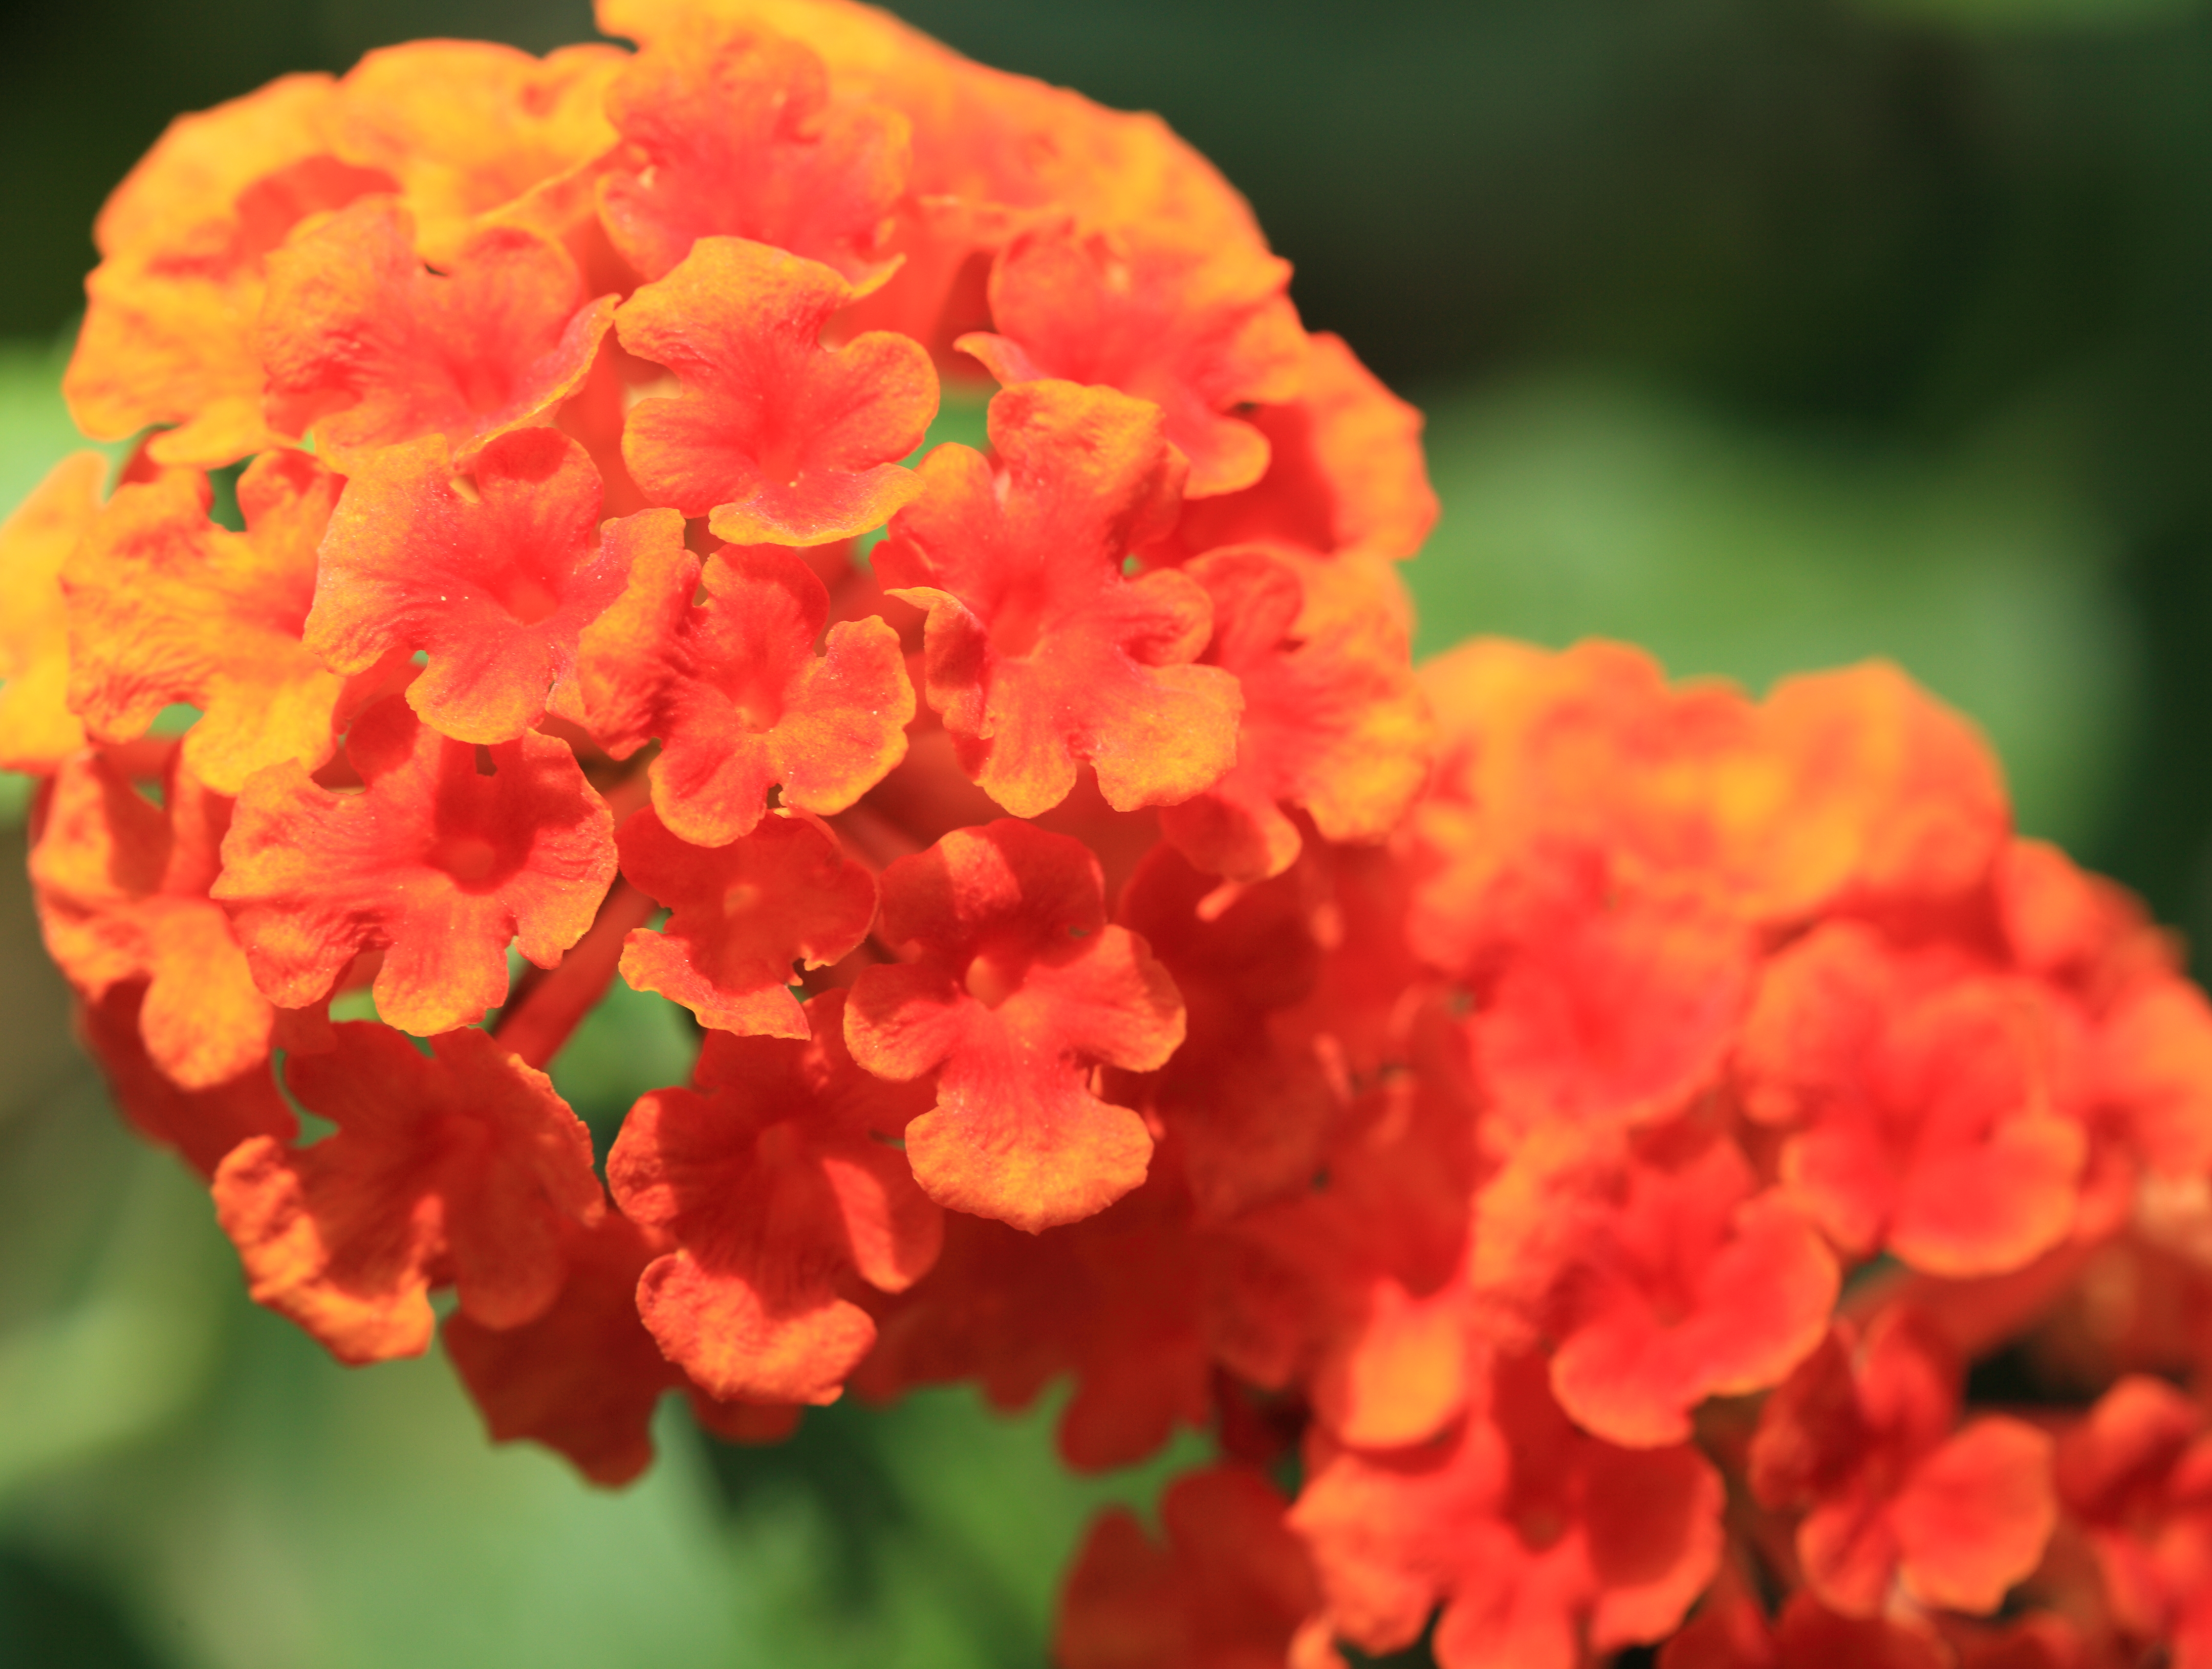
plant, flower, petal, high, red, park, botany, flora, shrub, tochigi, 5d, hires, camara, markii, hi, res, resolution, mooka, igashira, lantana, macro photography, flowering plant, lantana camara, annual plant, land plant